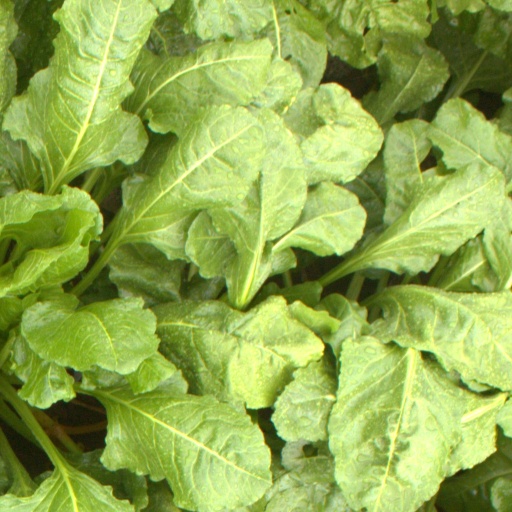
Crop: sugar beet